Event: Nepal Earthquake
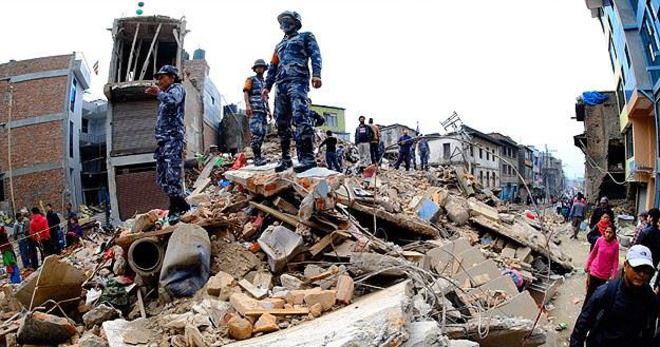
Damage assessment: damage